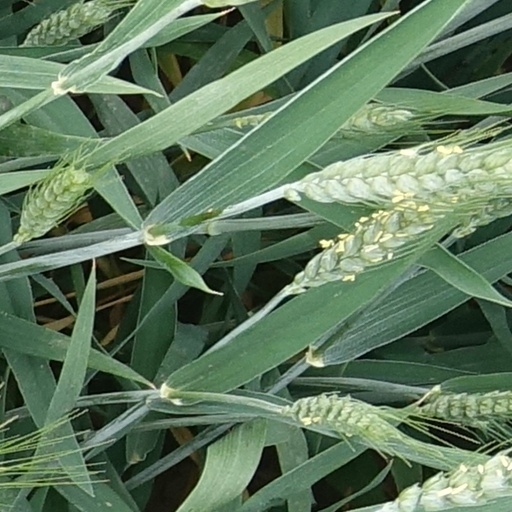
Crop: wheat